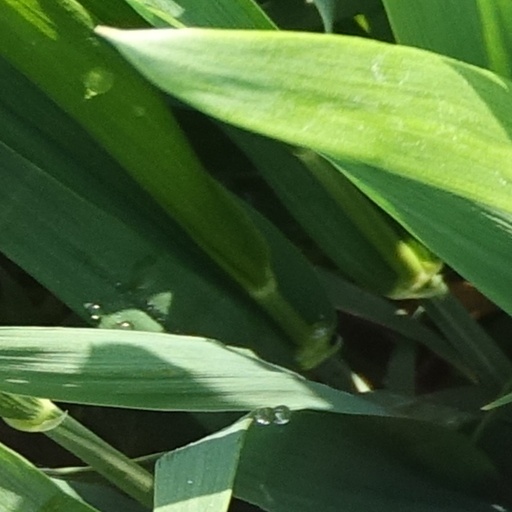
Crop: wheat